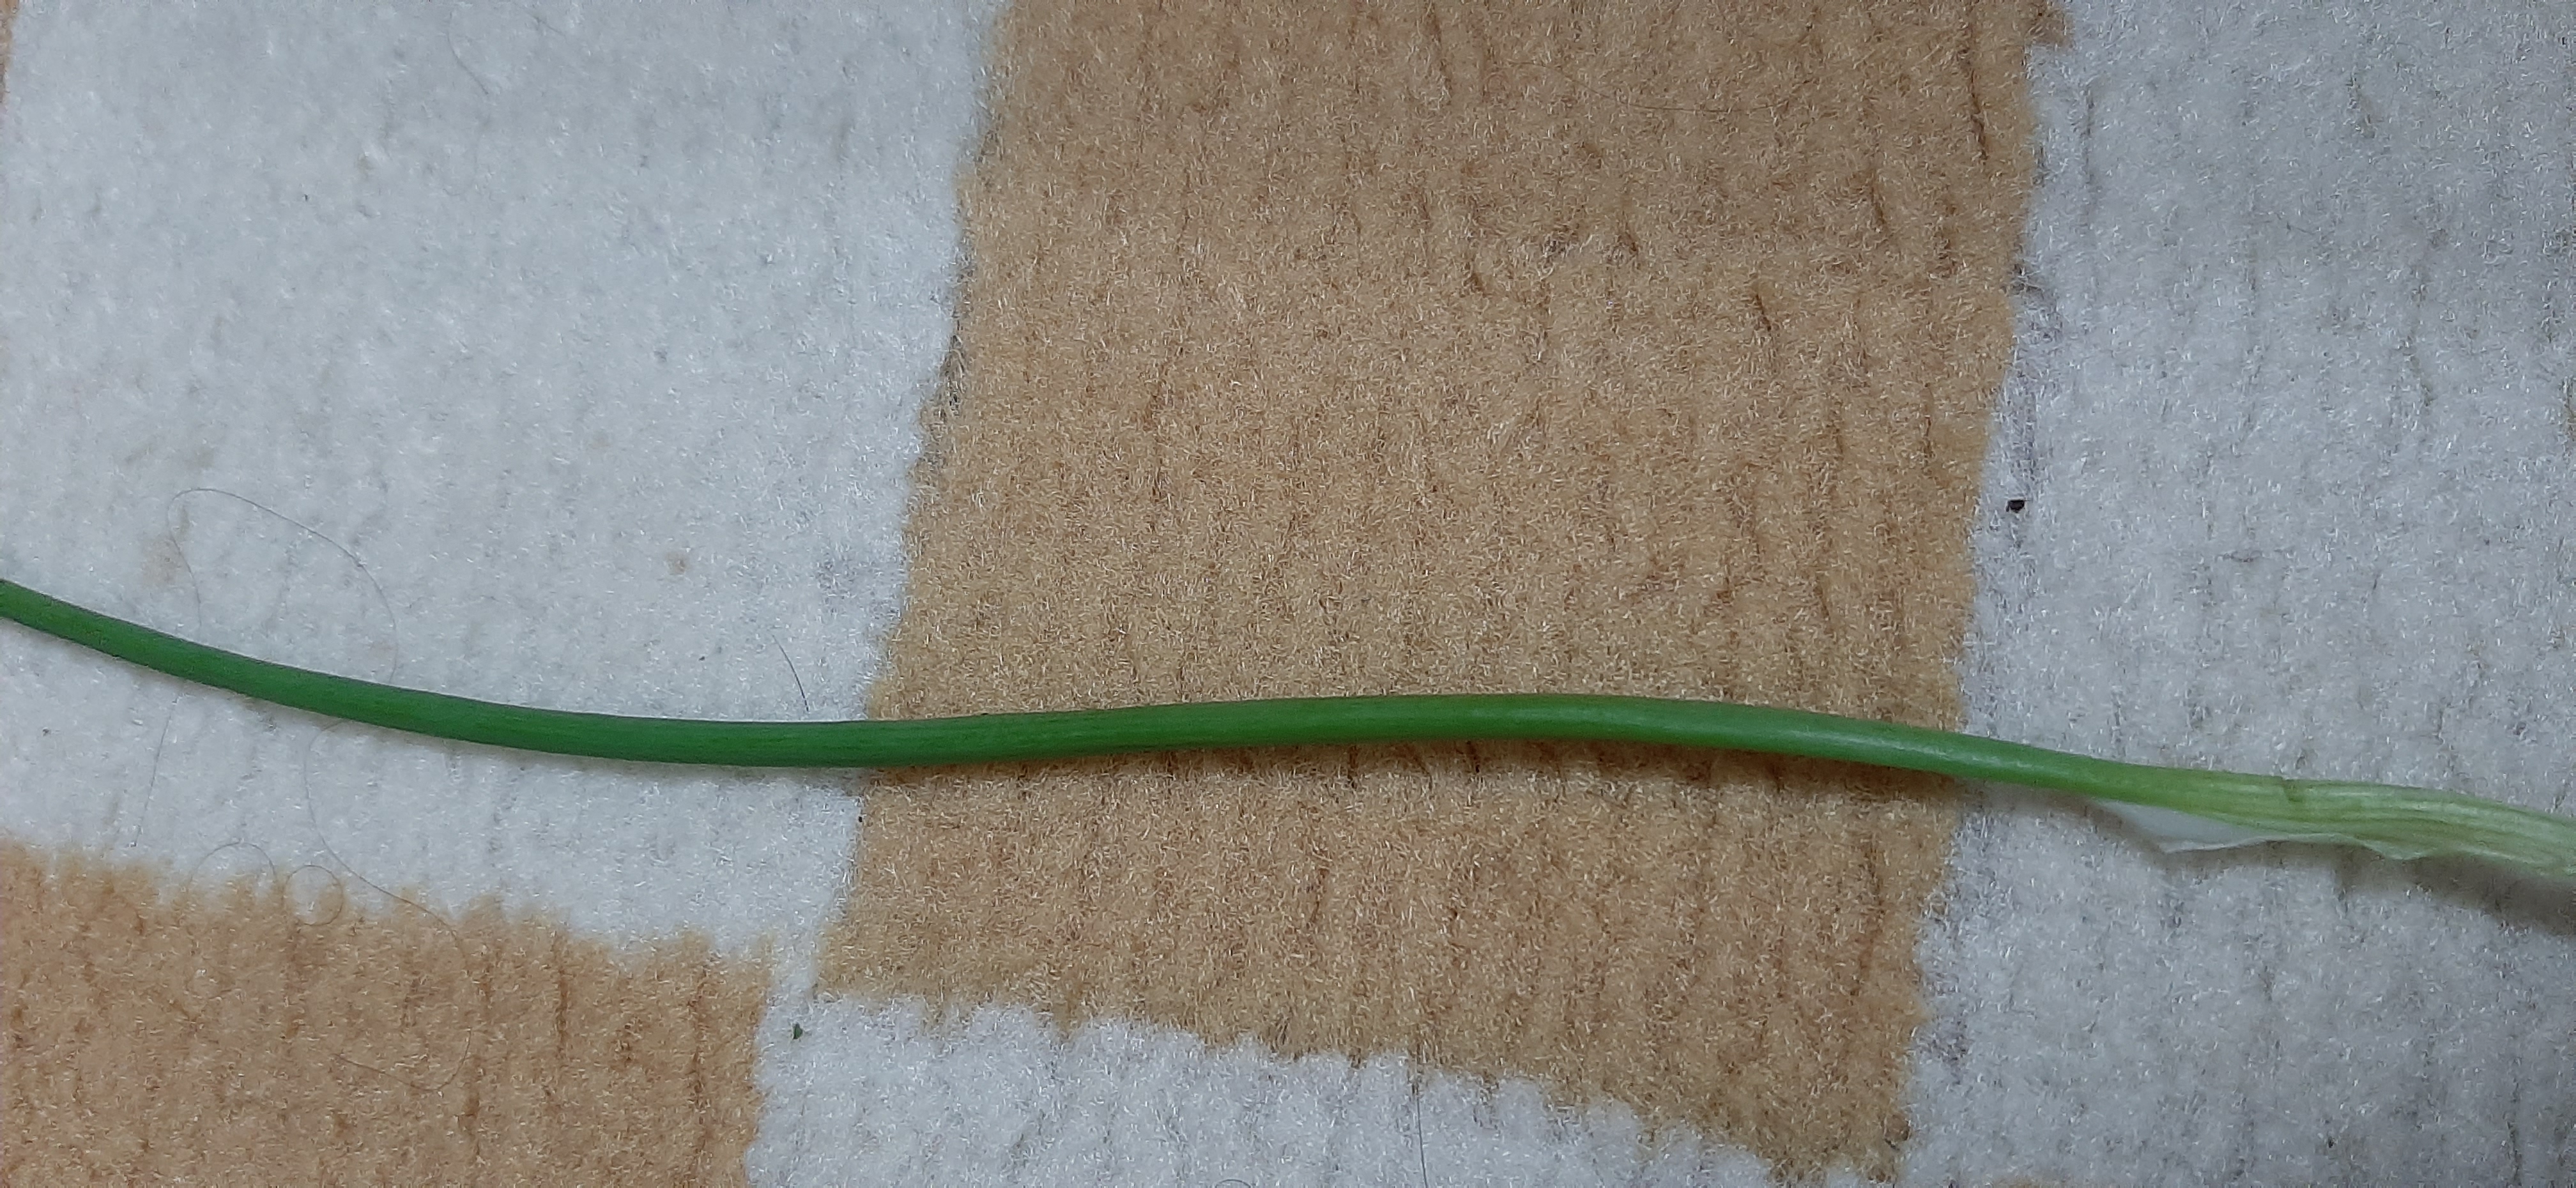
Plant: Onion